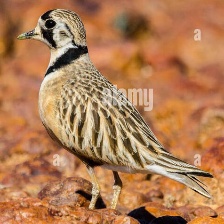
Species: INLAND DOTTEREL
Scientific name: CHARADRIUS AUSTRALIS